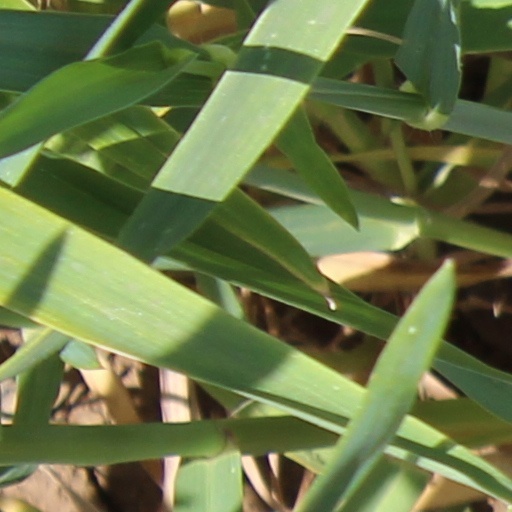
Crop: wheat